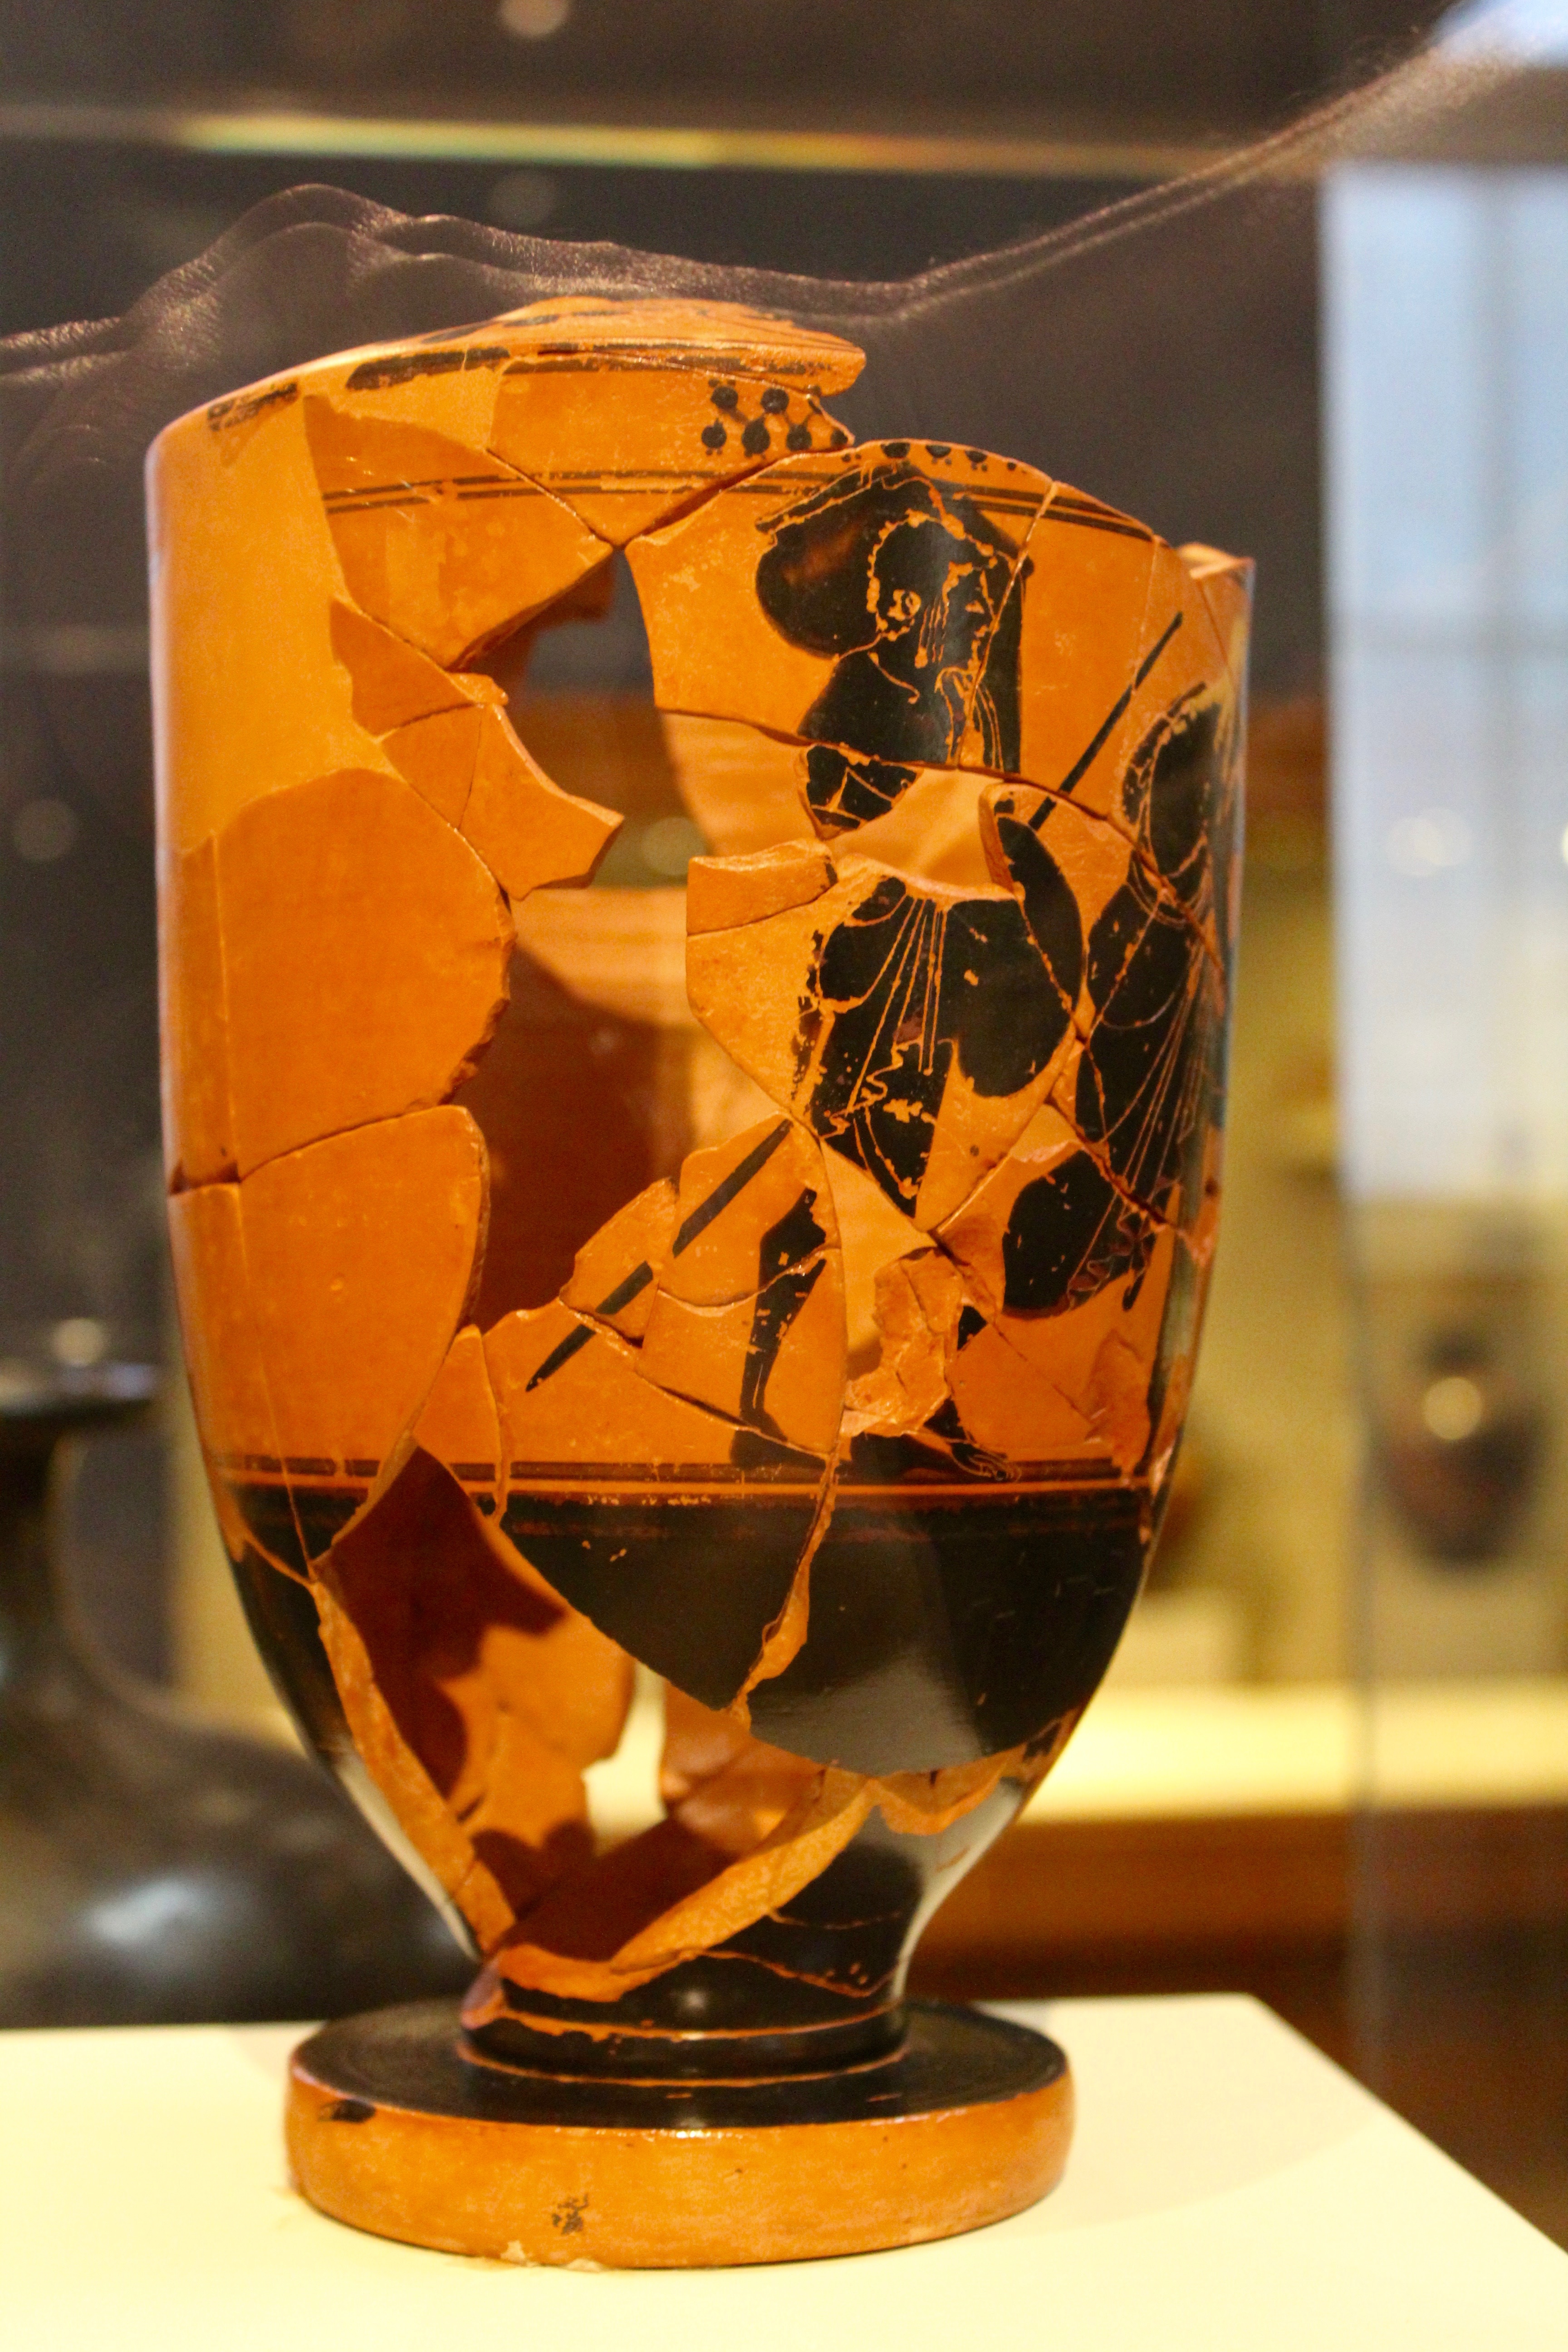
glass, museum, drink, yellow, pottery, beer, art, whisky, restoration, alcoholic beverage, distilled beverage